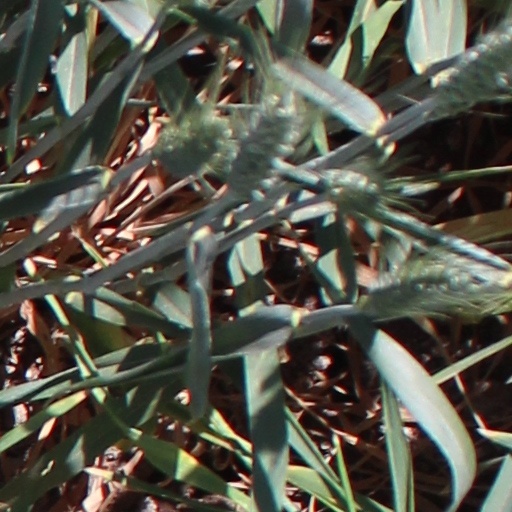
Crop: wheat